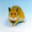
Label: hamster